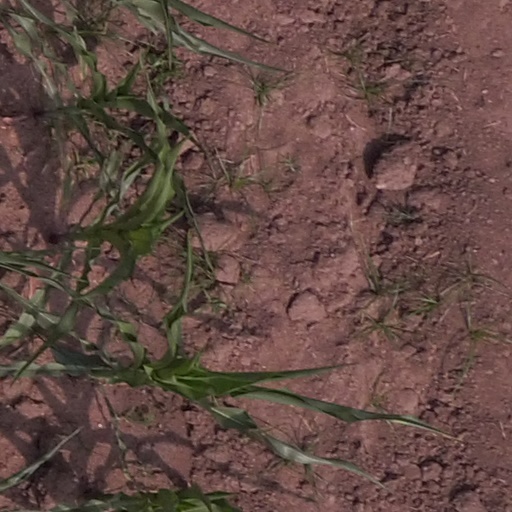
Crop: maize; corn